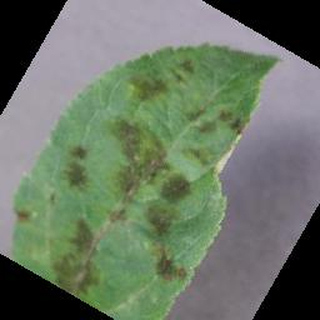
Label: apple_apple_scab